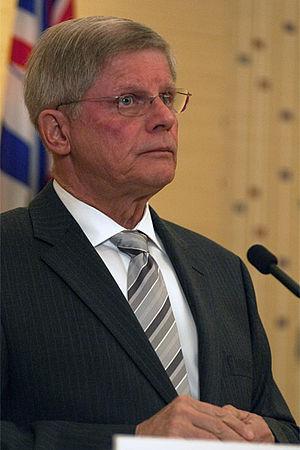
John Martin Cummins, B.A., M.A. est un homme politique canadien ; il est un ancien député à la Chambre des communes du Canada, représentant la circonscription britanno-colombienne de Delta—Richmond-Est sous la bannière du Parti conservateur du Canada.